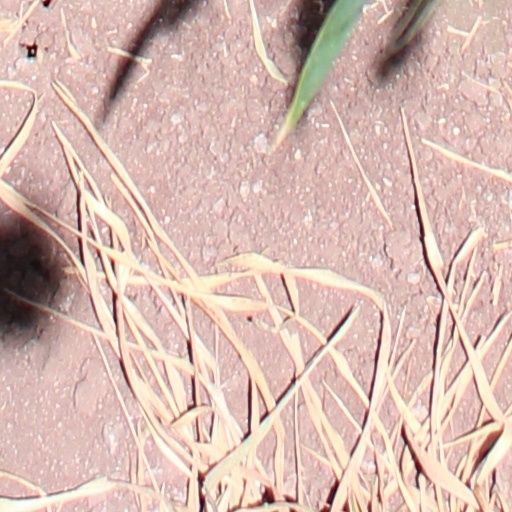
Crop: wheat